Mabbettsville, New York

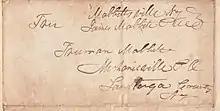
Cover of a letter from James Mabbett of Mabbettsville to his brother Trueman, giving the sender's address as Mabbettsville (1846)

The hamlet was previously named "Flikentown" after one of the Great Nine Partners. The new name honours James Mabbett, a commission auctioneer who settled in the hamlet early in the 19th century. In 1937 it consisted of a store, a garage, and a few houses.